Robert Lawrence (golf course architect)

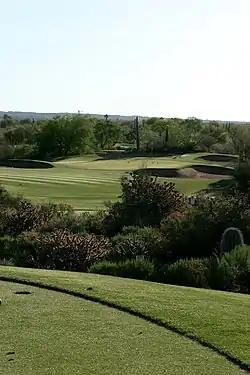
The 17th hole of the Desert Forest Golf Club, designed by Robert "Red" Lawrence

The following are examples of golf courses designed by Lawrence (the list does not include every course he designed):